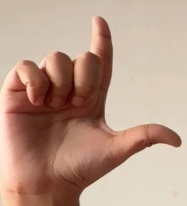
ASL sign: L